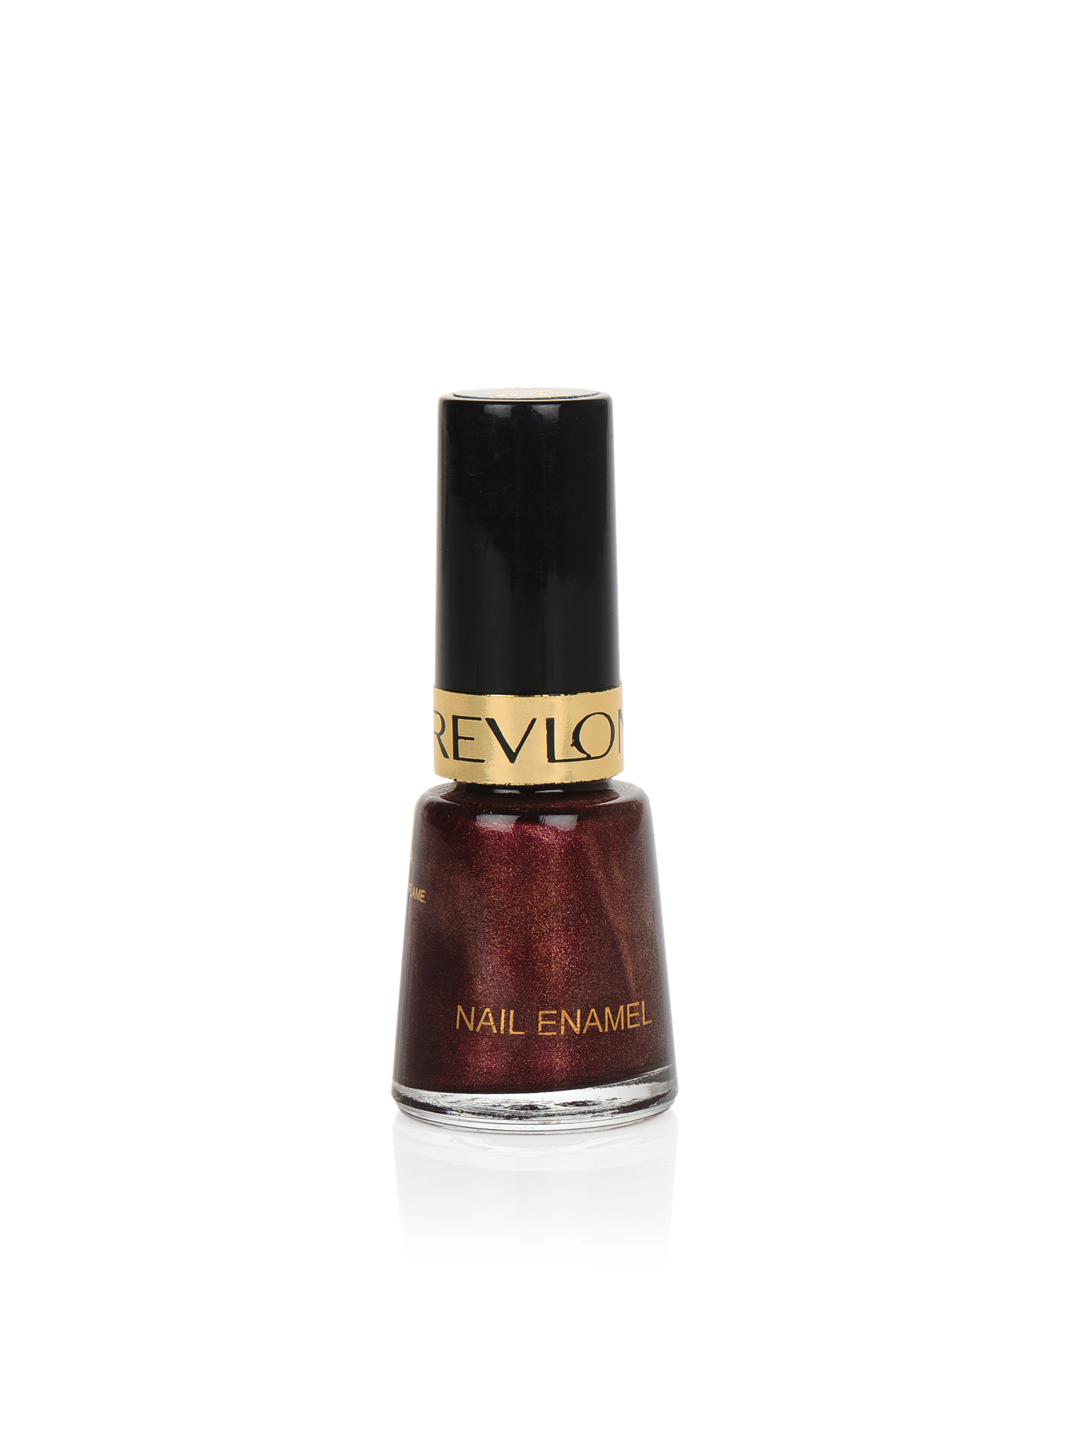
Revlon Autumn Berry Nail Polish 309
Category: Personal Care / Nails / Nail Polish
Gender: Women
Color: Brown
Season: Spring 2017
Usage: Casual